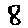
Label: 8